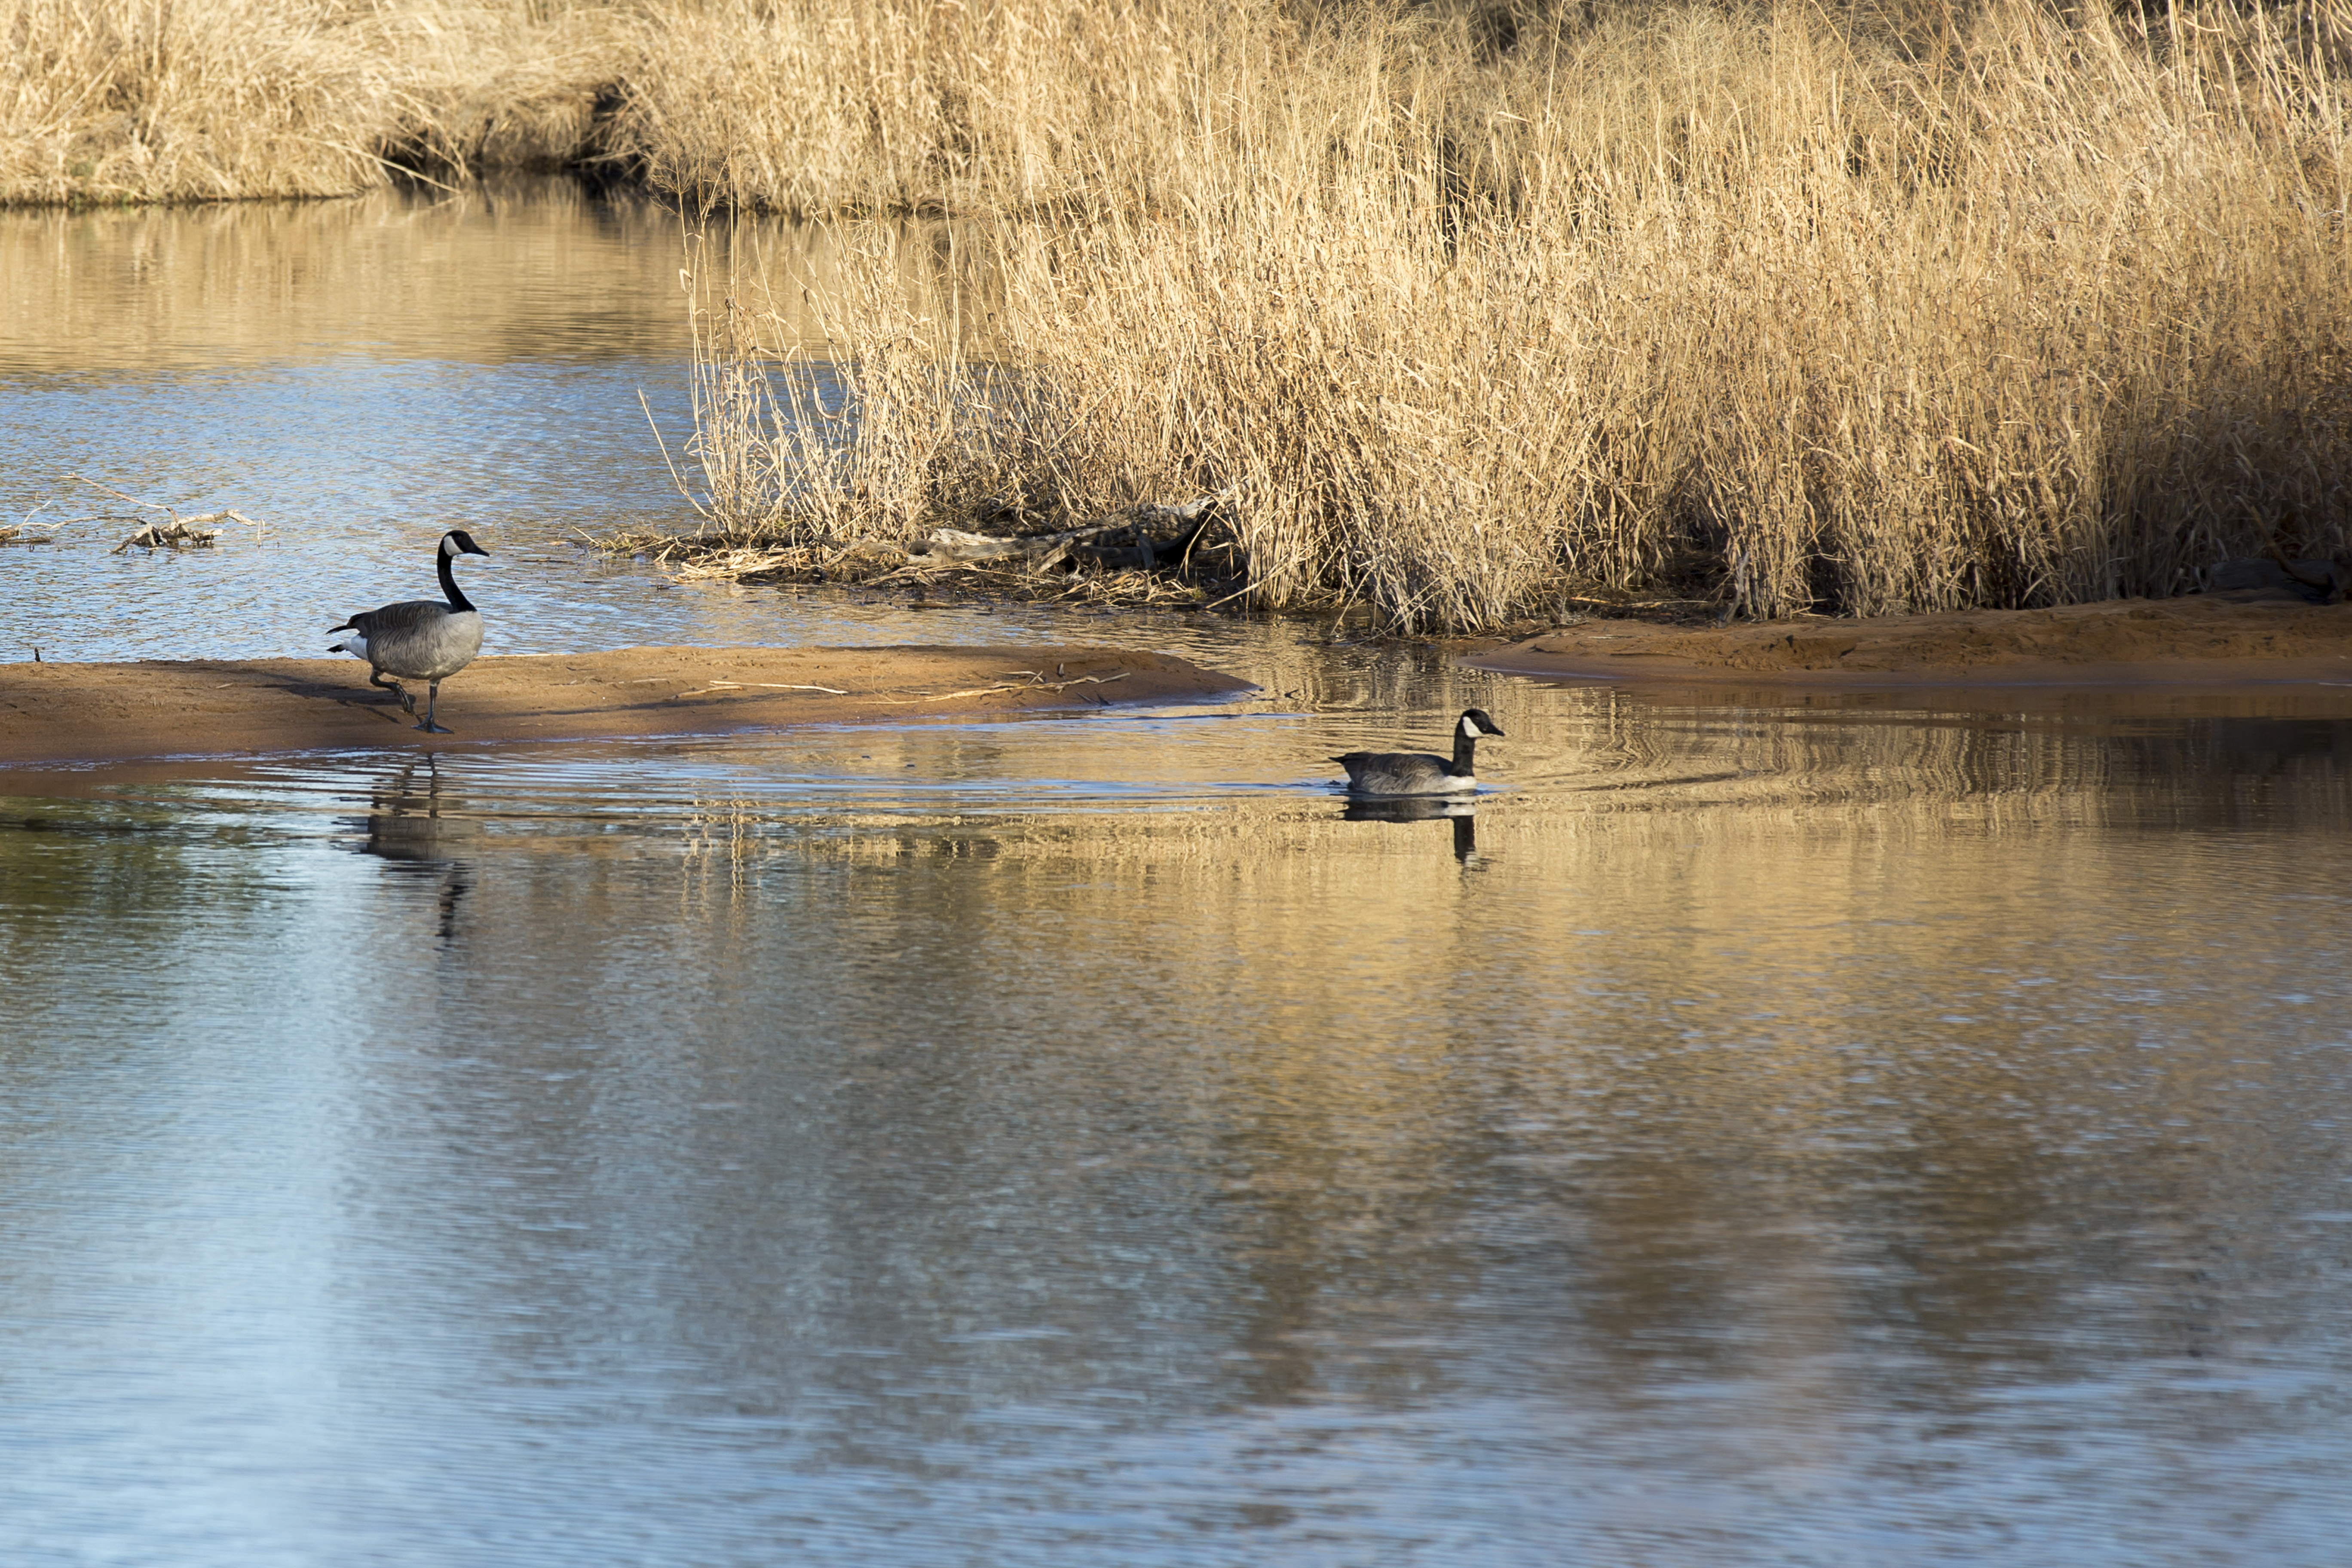
water, nature, marsh, bird, morning, lake, river, wildlife, reflection, duck, wetland, oklahoma, waterfowl, water bird, canadageese, larrysmith, wichitamountains, lostlake, ducks geese and swans